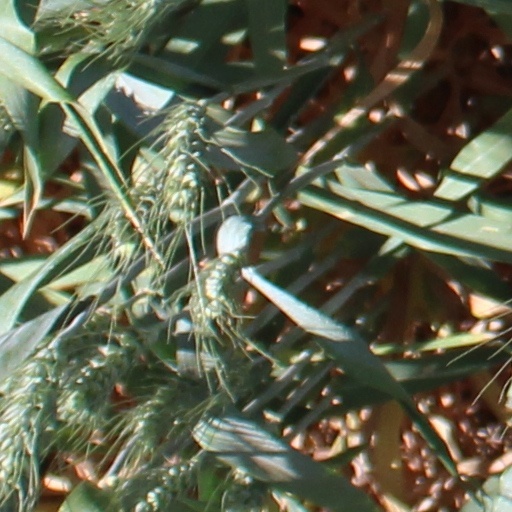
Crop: wheat